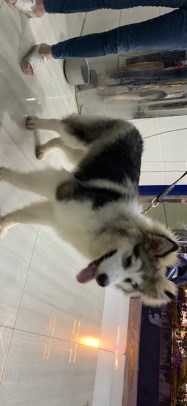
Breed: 1324-n000004-malamute